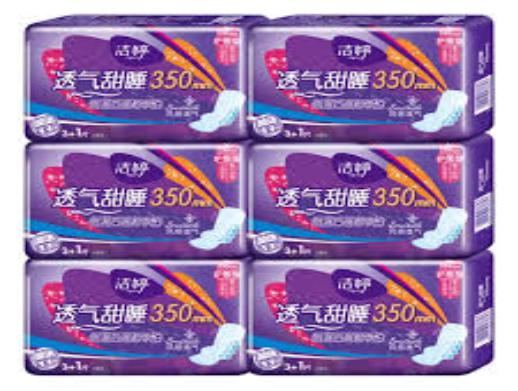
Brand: ladycare
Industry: Necessities